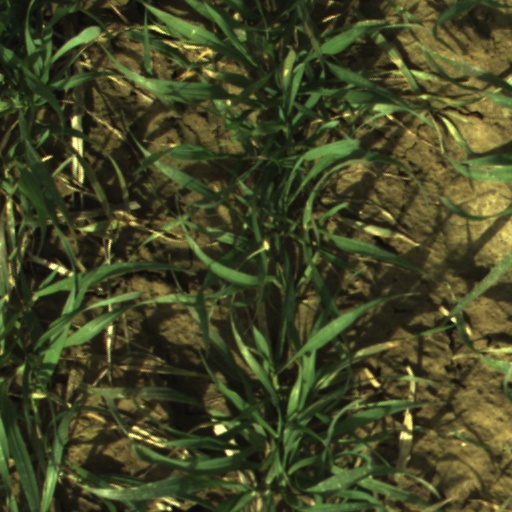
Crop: wheat